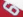
Number: 6